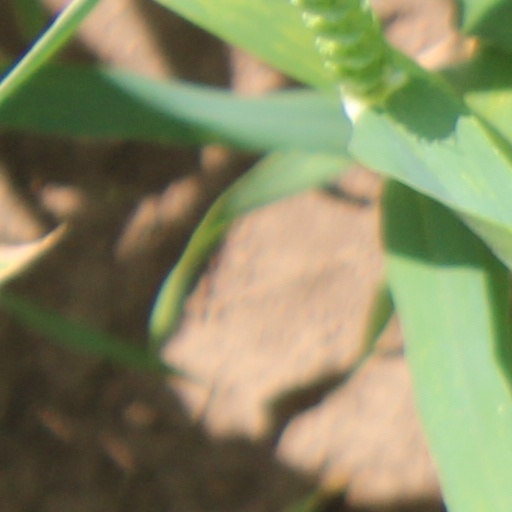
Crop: wheat